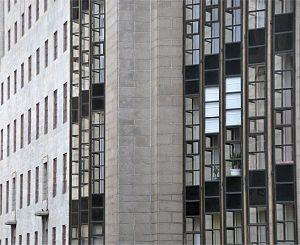
Mutual Building est un bâtiment à usage d'habitation situé au centre-ville du Cap en Afrique du Sud. Édifié au 14 Darling Street en 1939 pour être le siège social de la société d'assurance Old Mutual, le bâtiment art déco a été inauguré en 1940. À la suite du déménagement du siège social de Old Mutual dans le quartier de pinelands à la fin des années 1950, le bâtiment a été reconverti en immeuble d'habitations privées de haute gamme.